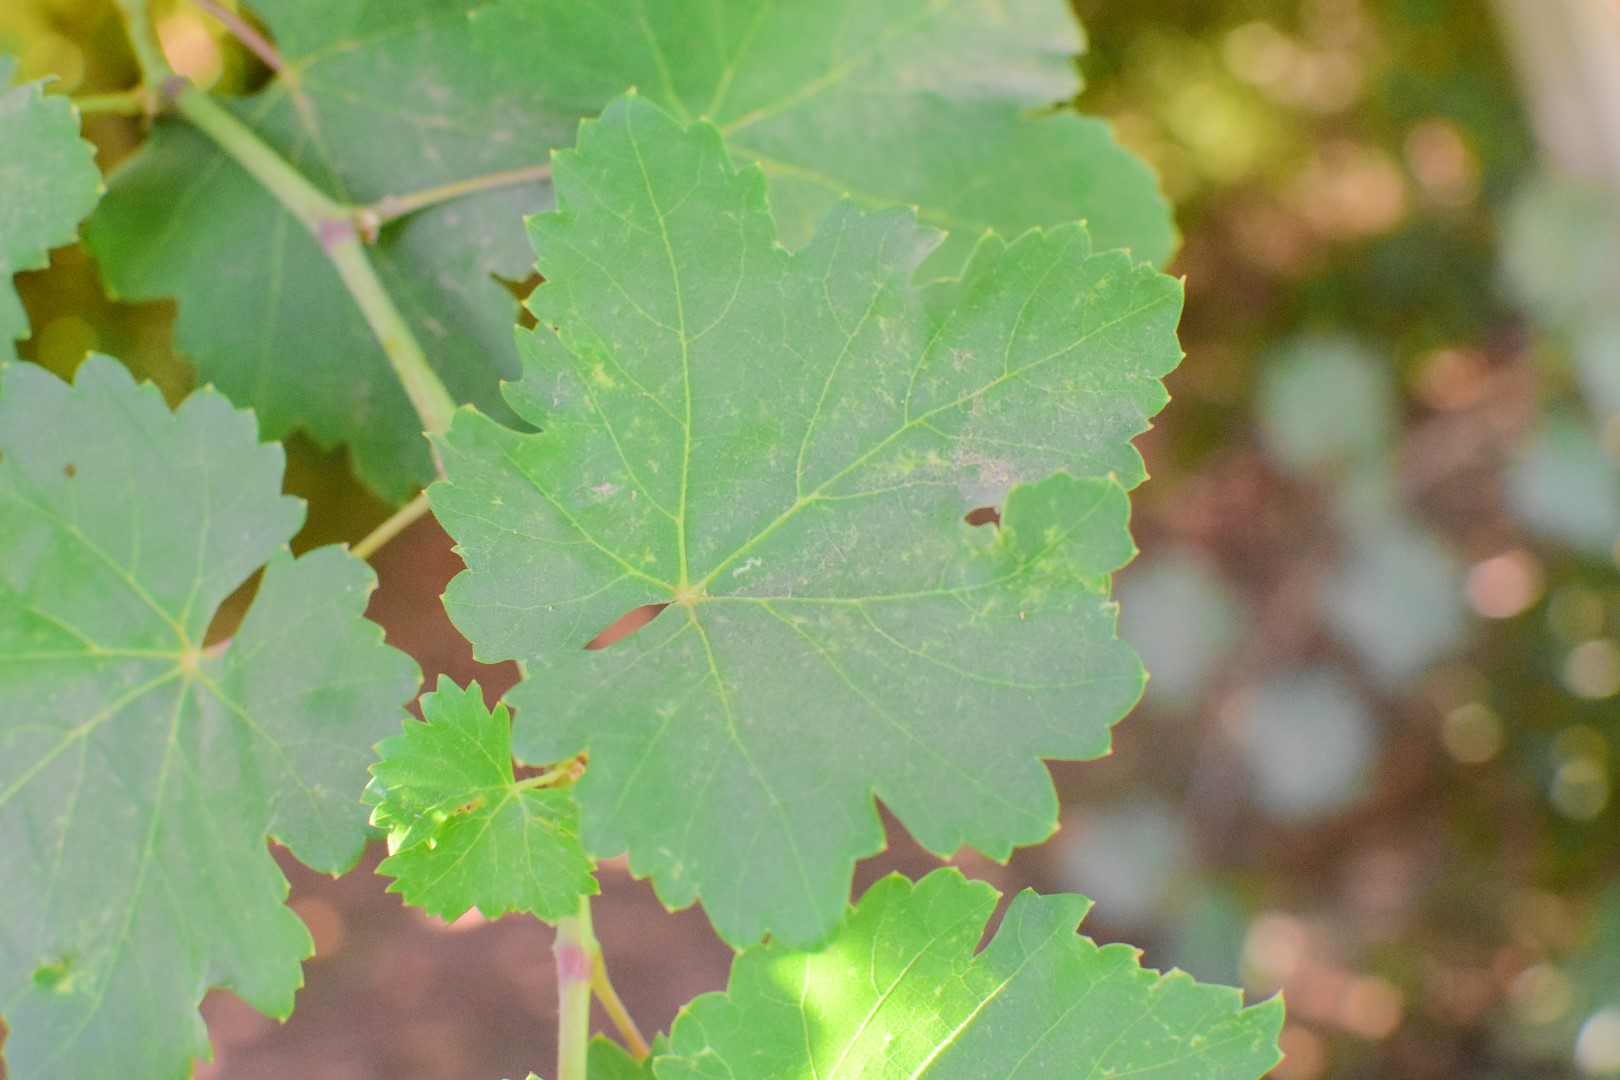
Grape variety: Deas Al-Annz